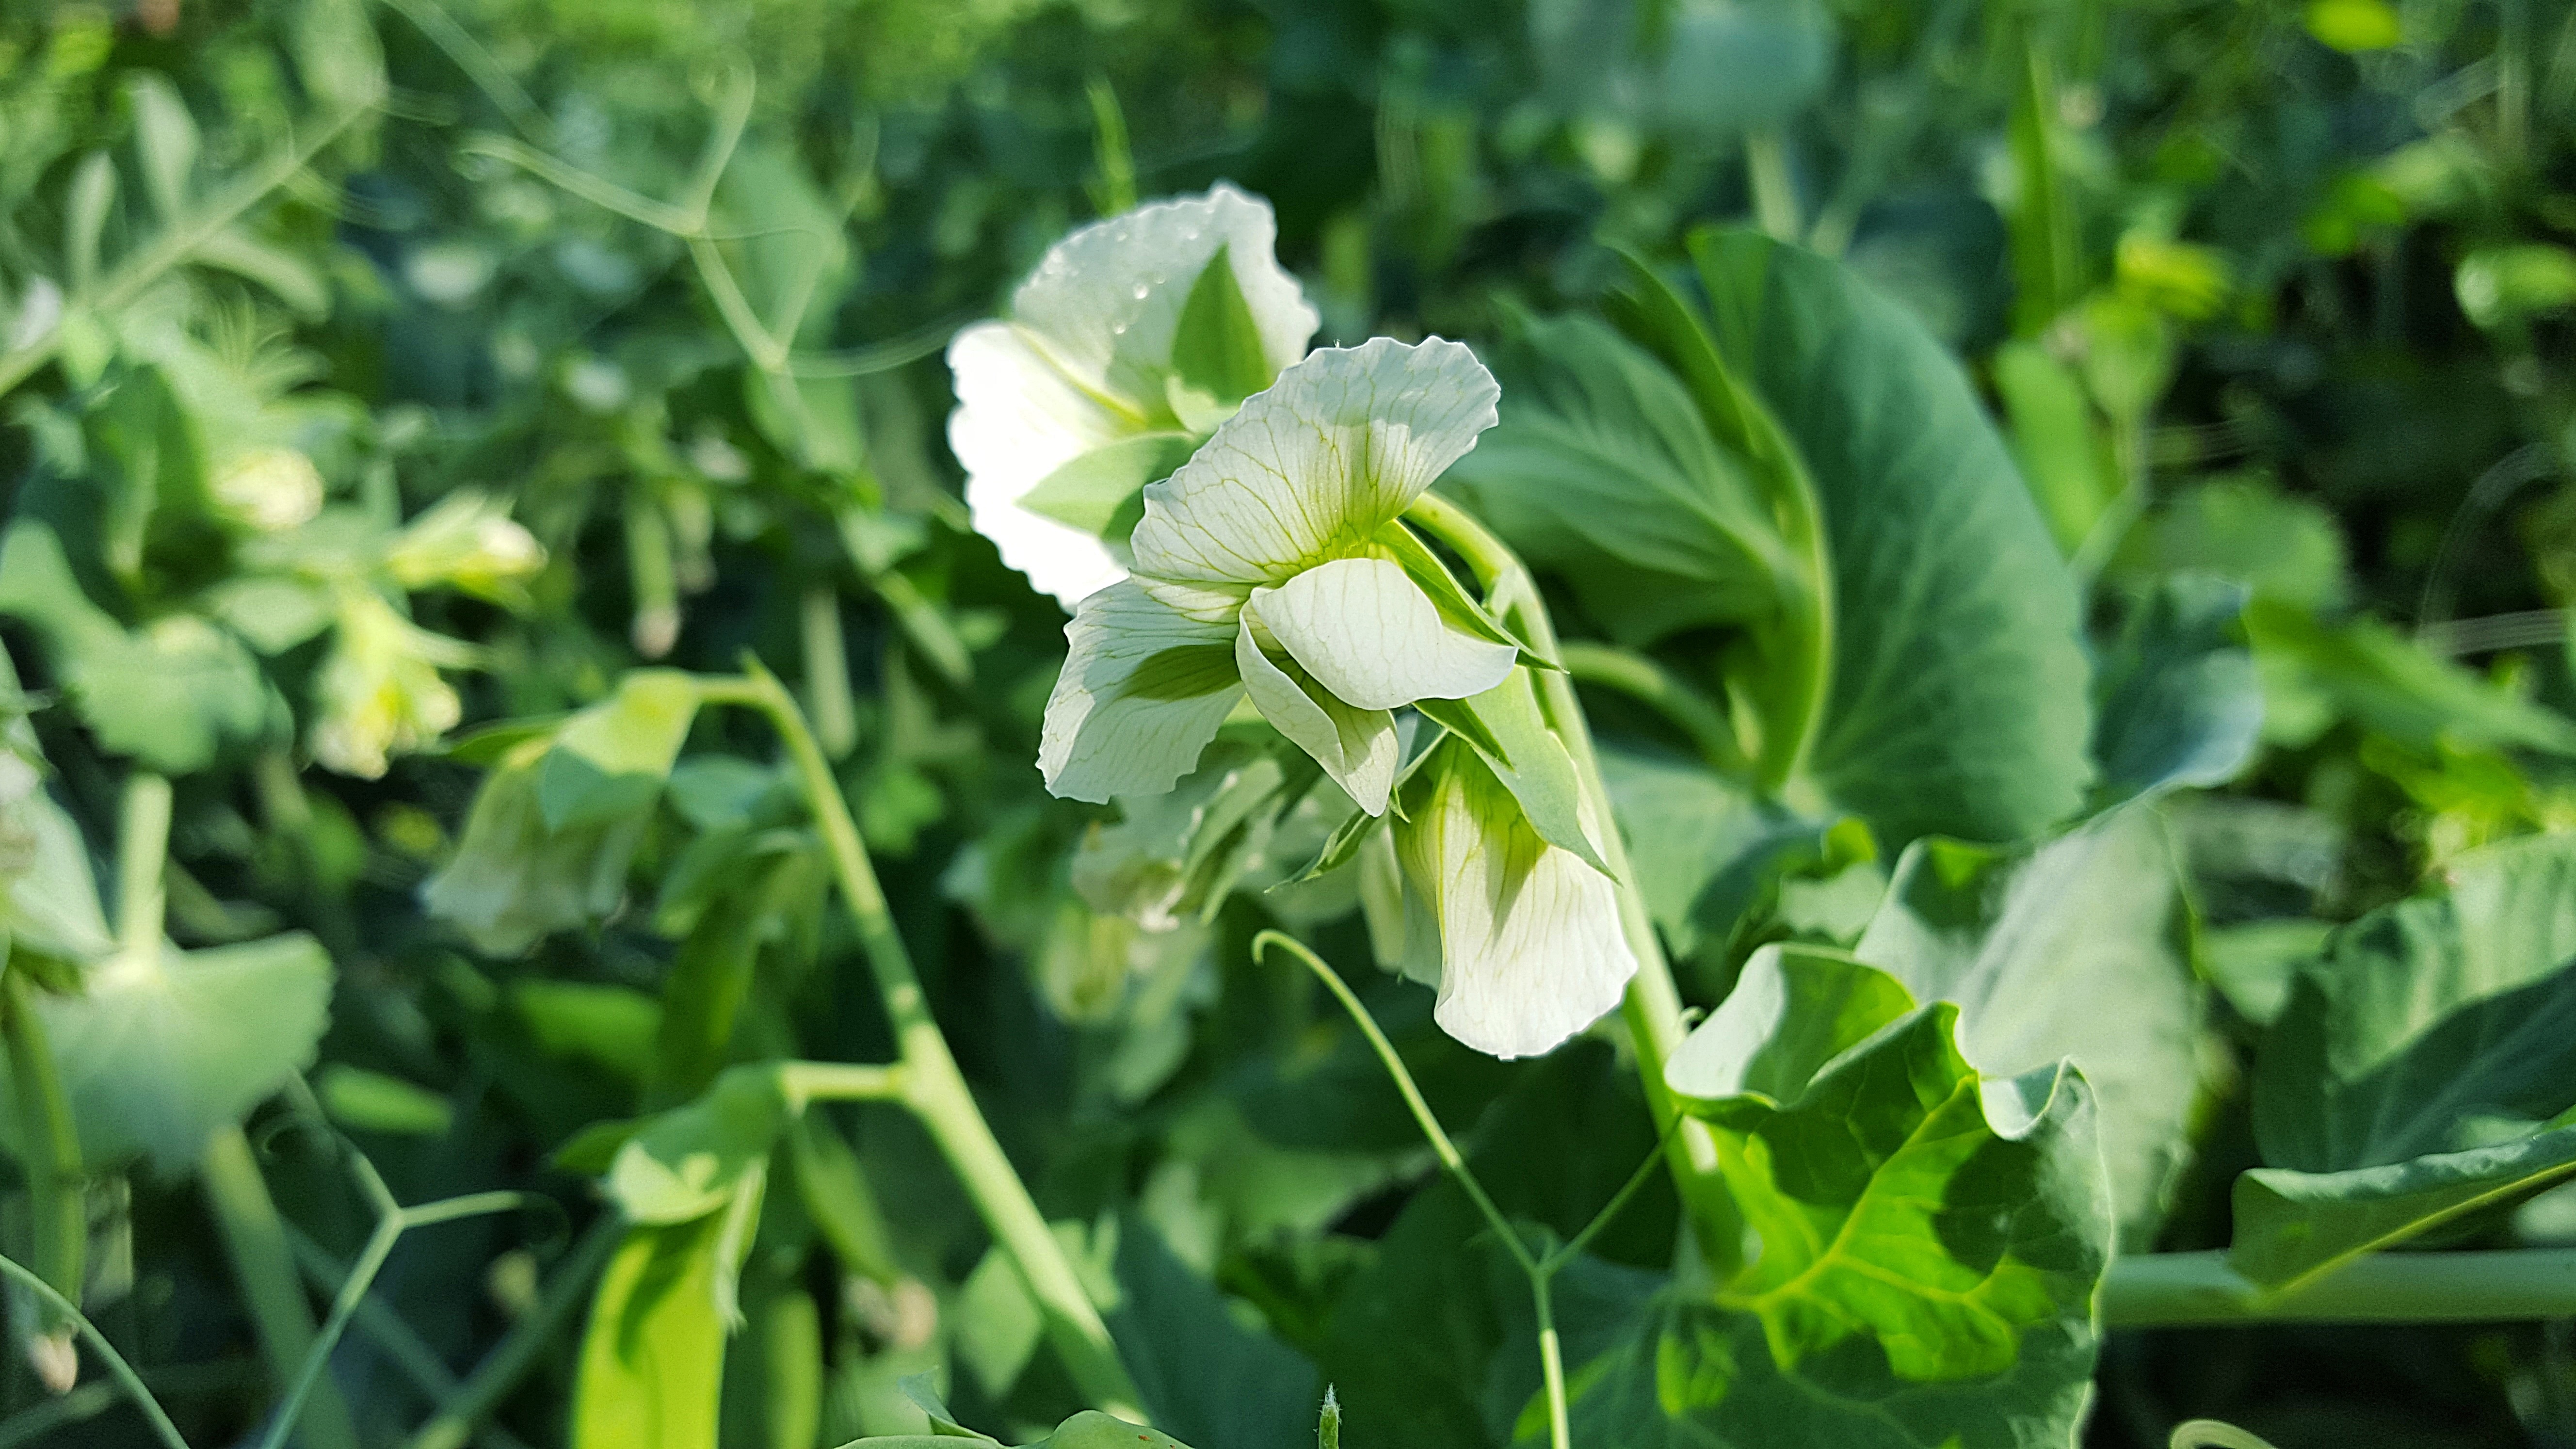
nature, blossom, plant, flower, bloom, food, spring, green, produce, natural, botany, garden, healthy, flora, freshness, wildflower, background, vegetables, vegan, vegetarian, diet, organic, peas, flowering plant, peas flowers, land plant